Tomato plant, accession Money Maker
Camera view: horizontal (90 deg, fisheye); turntable rotation: 270 degrees
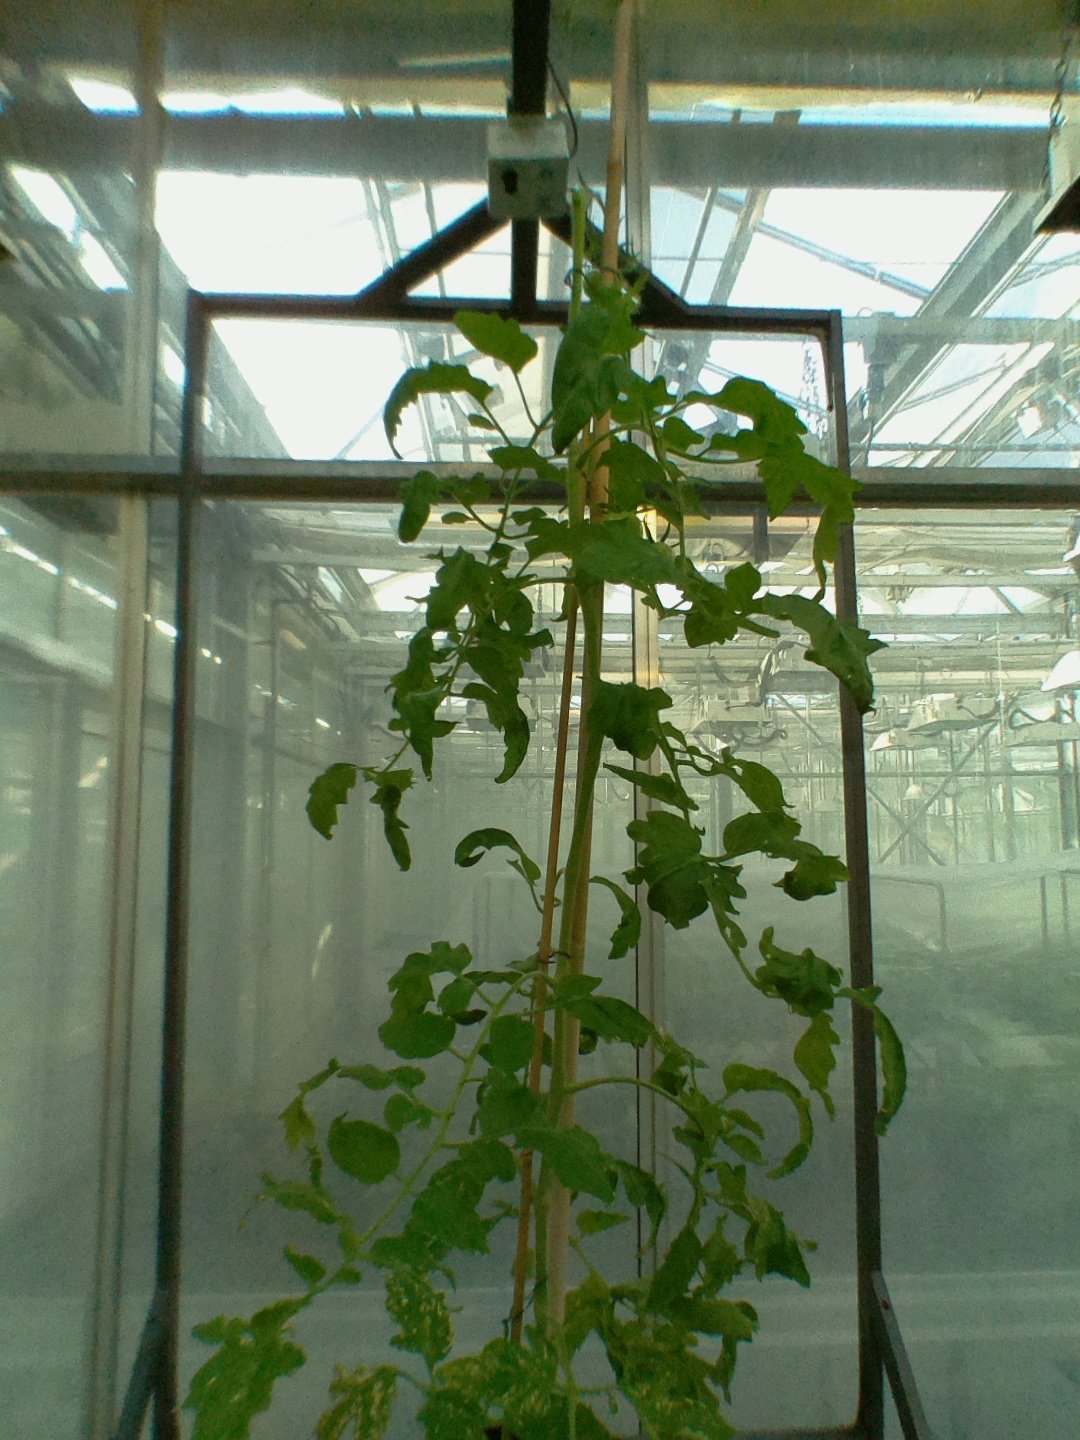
BBCH growth stage 72: 20%-30% of final fruit size